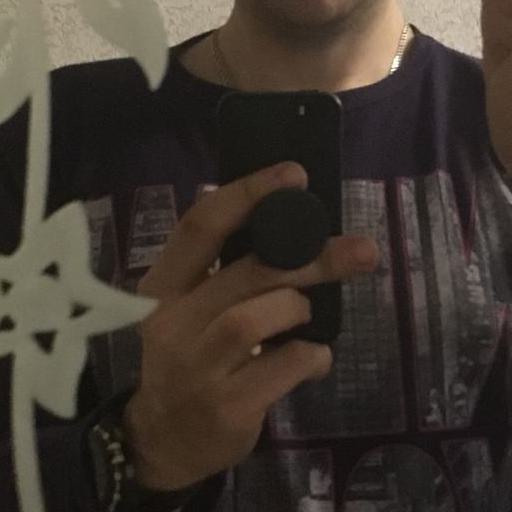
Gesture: no_gesture